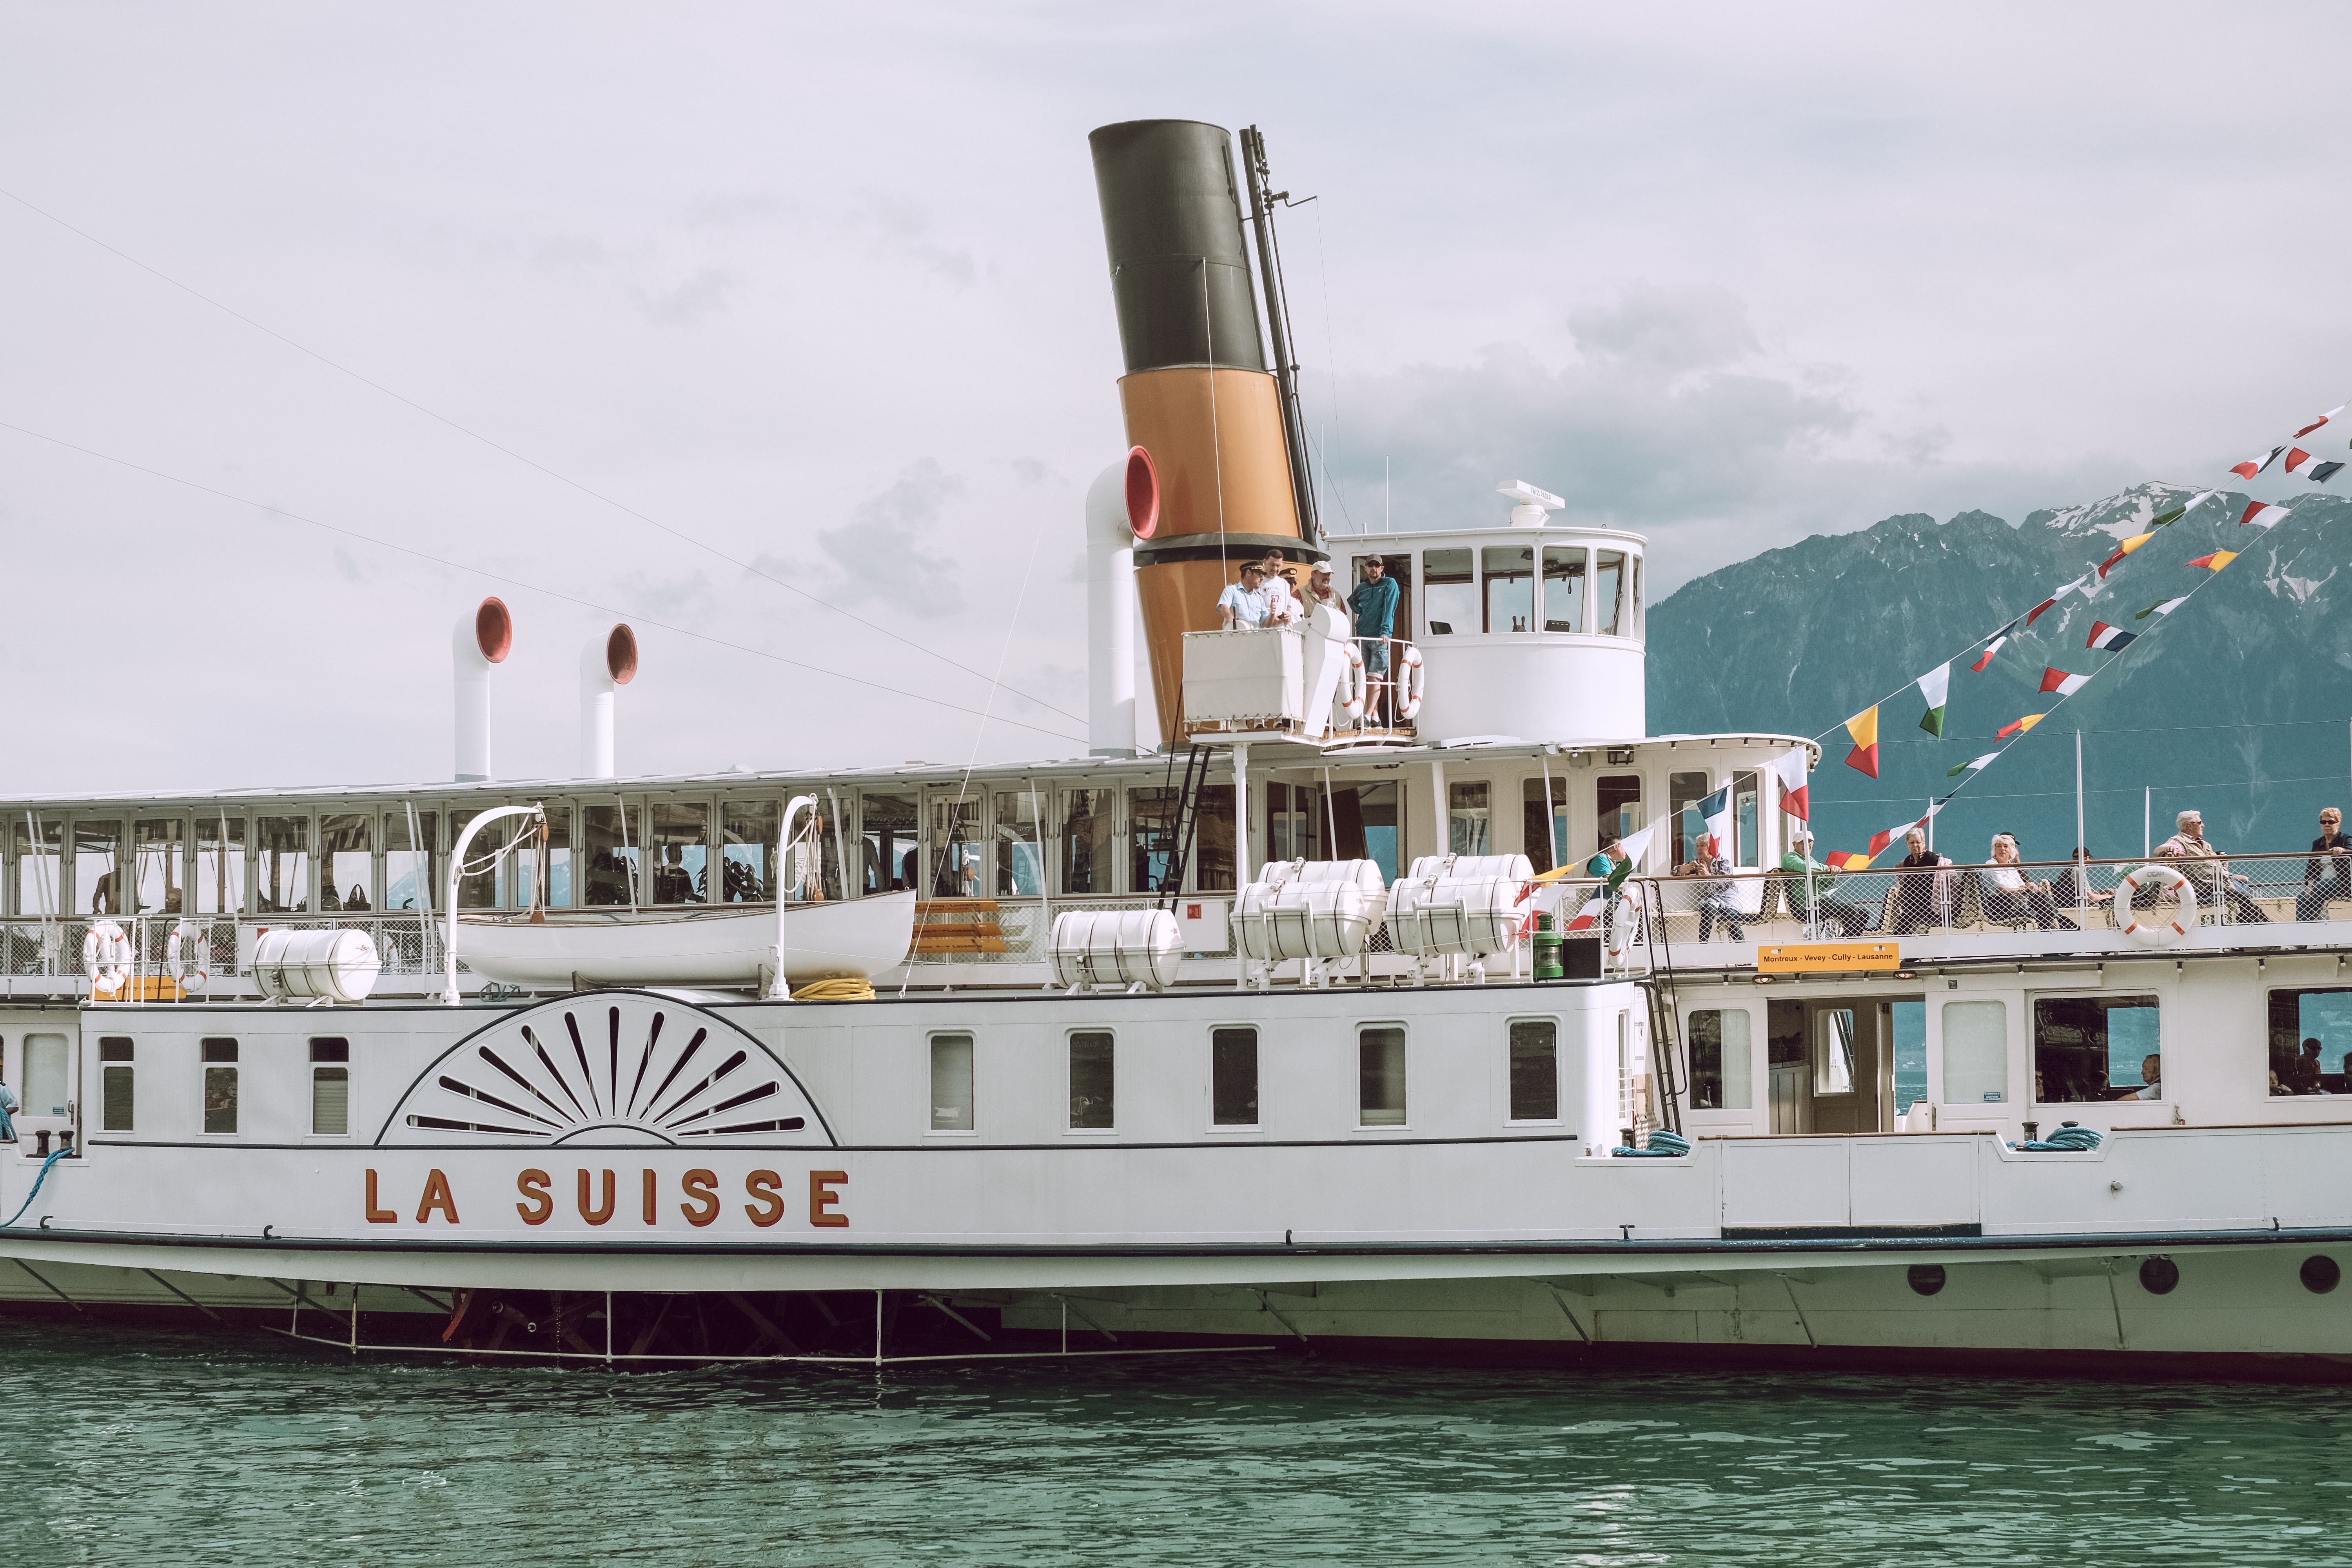
sea, water, person, boat, lake, ship, vehicle, harbor, ferry, tugboat, watercraft, steamboat, passenger, motor ship, passenger ship, paddle steamer, freight transport, ocean liner